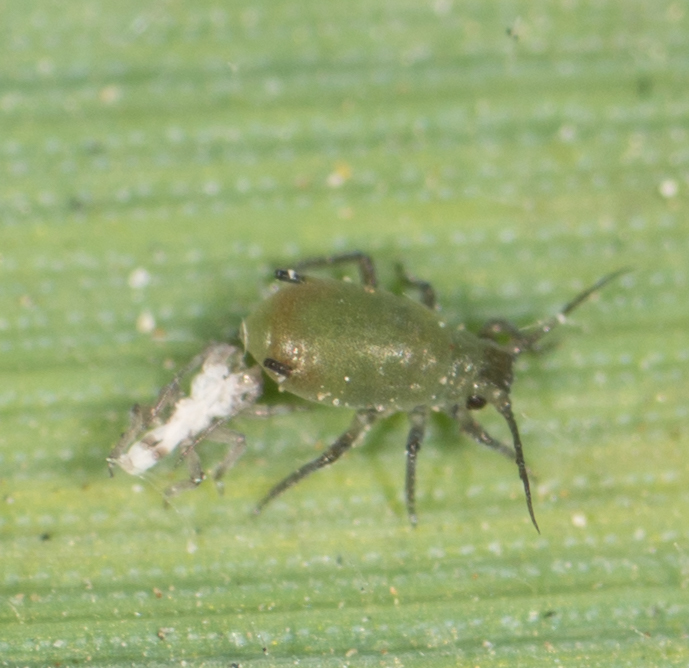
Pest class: bird_cherry_oat_aphid